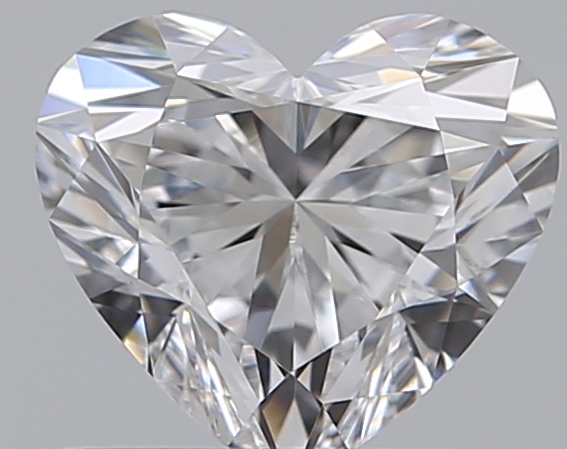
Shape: heart
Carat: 0.72
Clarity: VVS2
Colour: D
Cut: EX
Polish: EX
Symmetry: EX
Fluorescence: N
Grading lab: GIA
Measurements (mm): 5.55 x 6.14 x 3.72